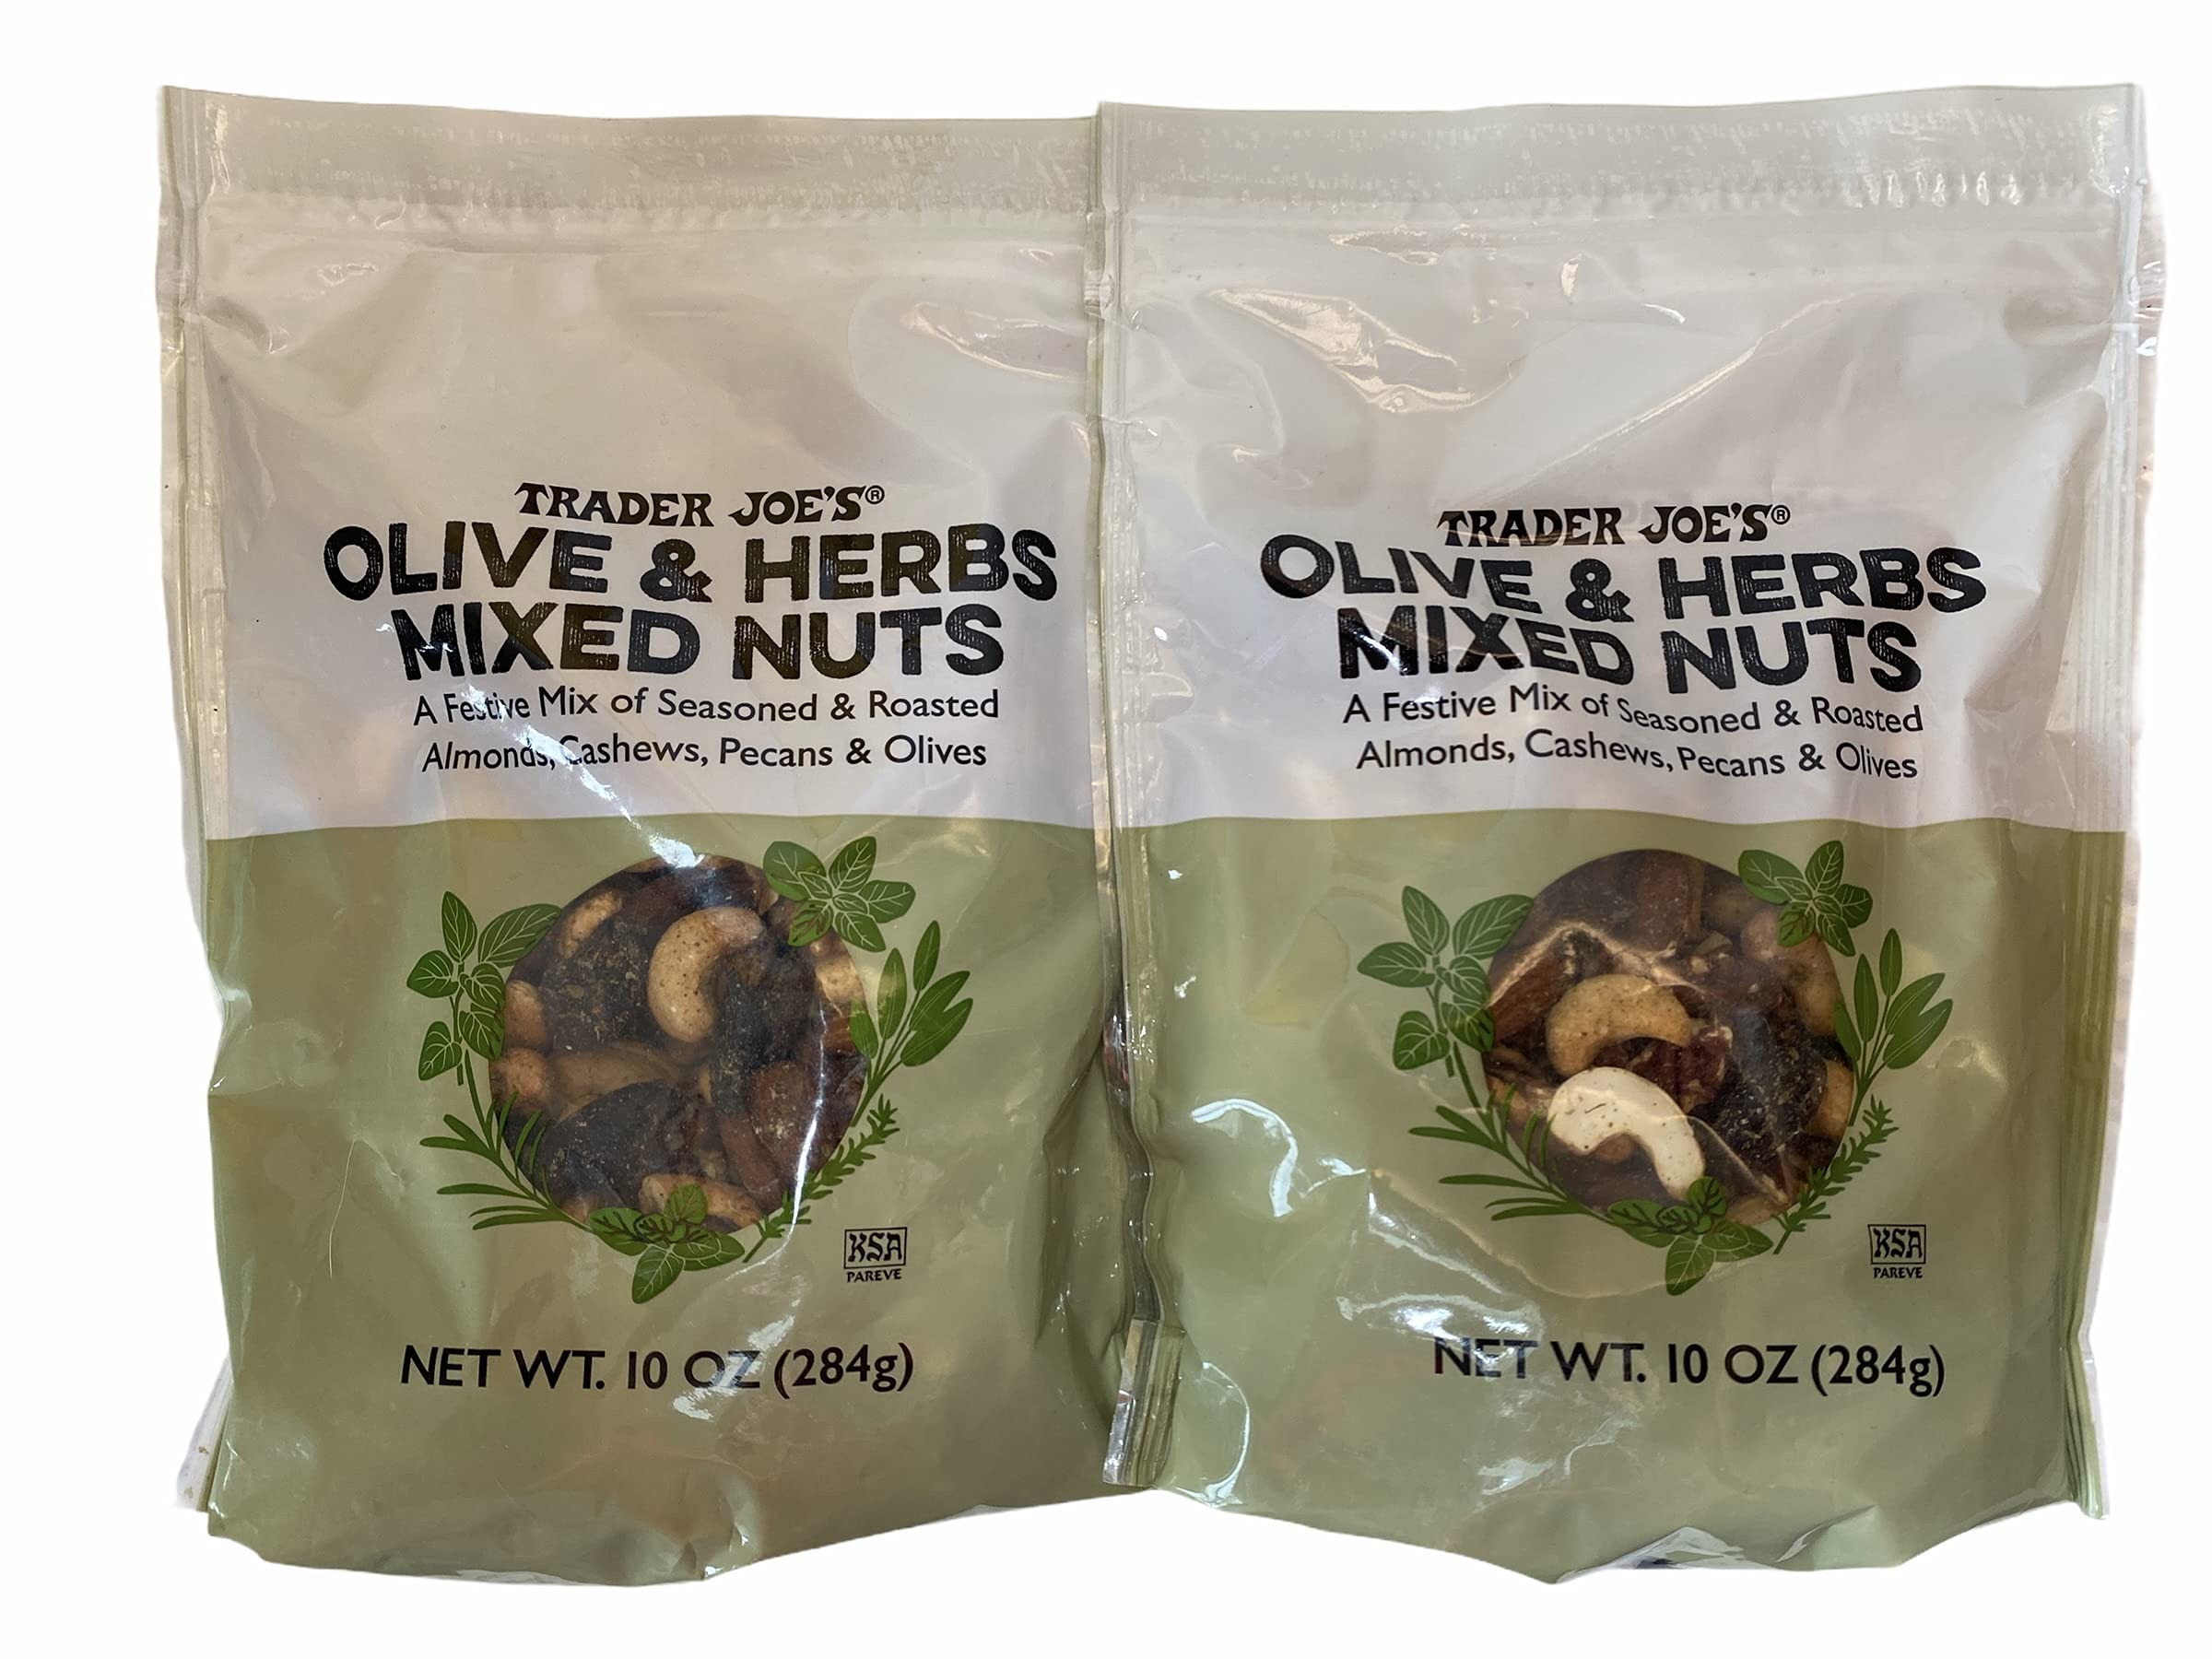
Item Name: Trader Joe's Olive & Herbs Mixed Nuts, 10 oz (Pack of 2)
Value: 10.0
Unit: Ounce

Price: 23.99